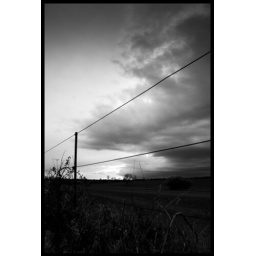
Converted to black and white in cameraRAW. Increased contrast and added a little bit of black.